Lord William Gordon

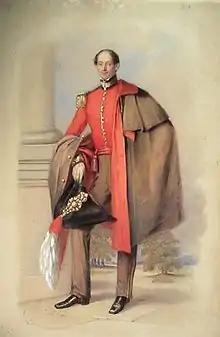
William Conway Gordon (1798–1882) while he was A.D.C. to Sir Peregrine Maitland in Madras

While married to the Hon. Frances, Lord William had another affair and fathered an illegitimate son, William Conway Gordon (1798–1882). He arranged for the boy to receive an education and settled a reasonable income upon him. William Conway Gordon served as ADC to General Sir Peregrine Maitland, a relative by marriage of Lord William, being a distant cousin of the Hon. Frances.